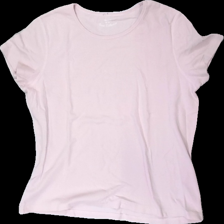
View: front
Type: T-shirt
Category: Ladies
Brand: Kappahl
Colors: Pink
Material: 100% cotton
Cut: Regular
Size: 48
Season: All
Damage location: bottom right
Price range: <50
Recommended usage: Reuse
Description: rosa t-shirt